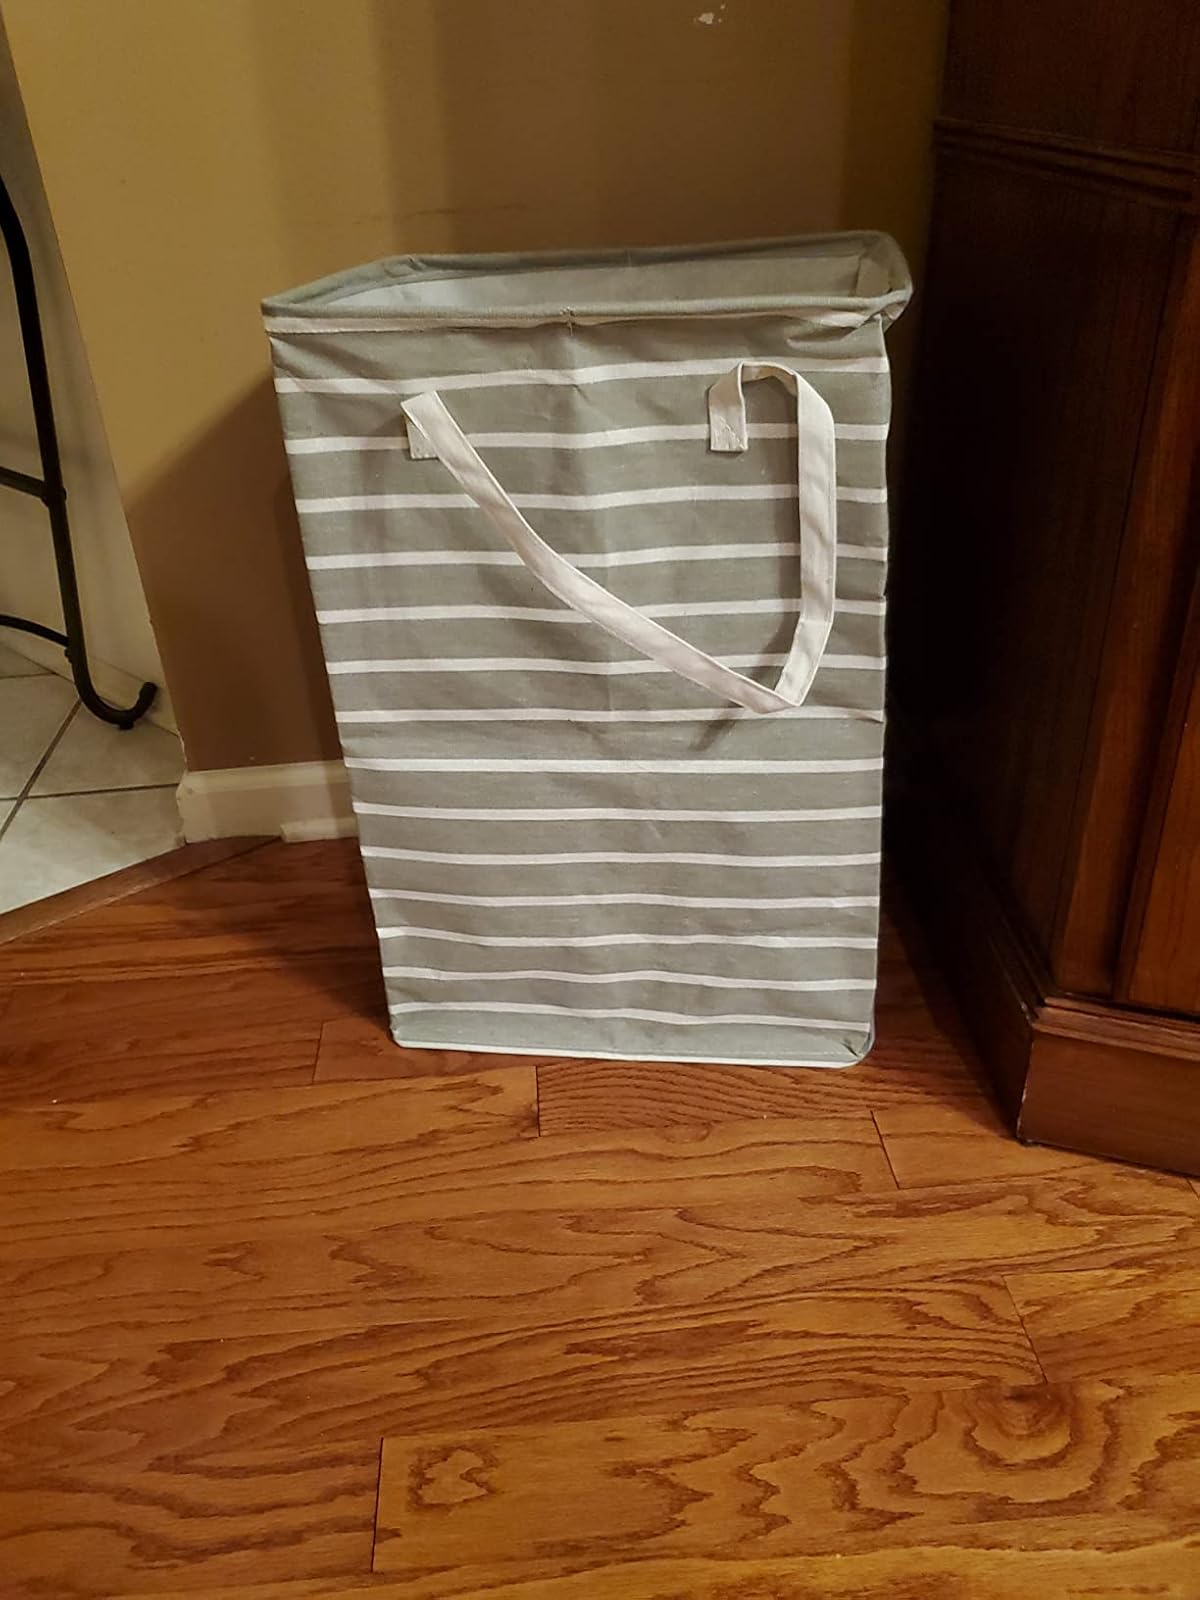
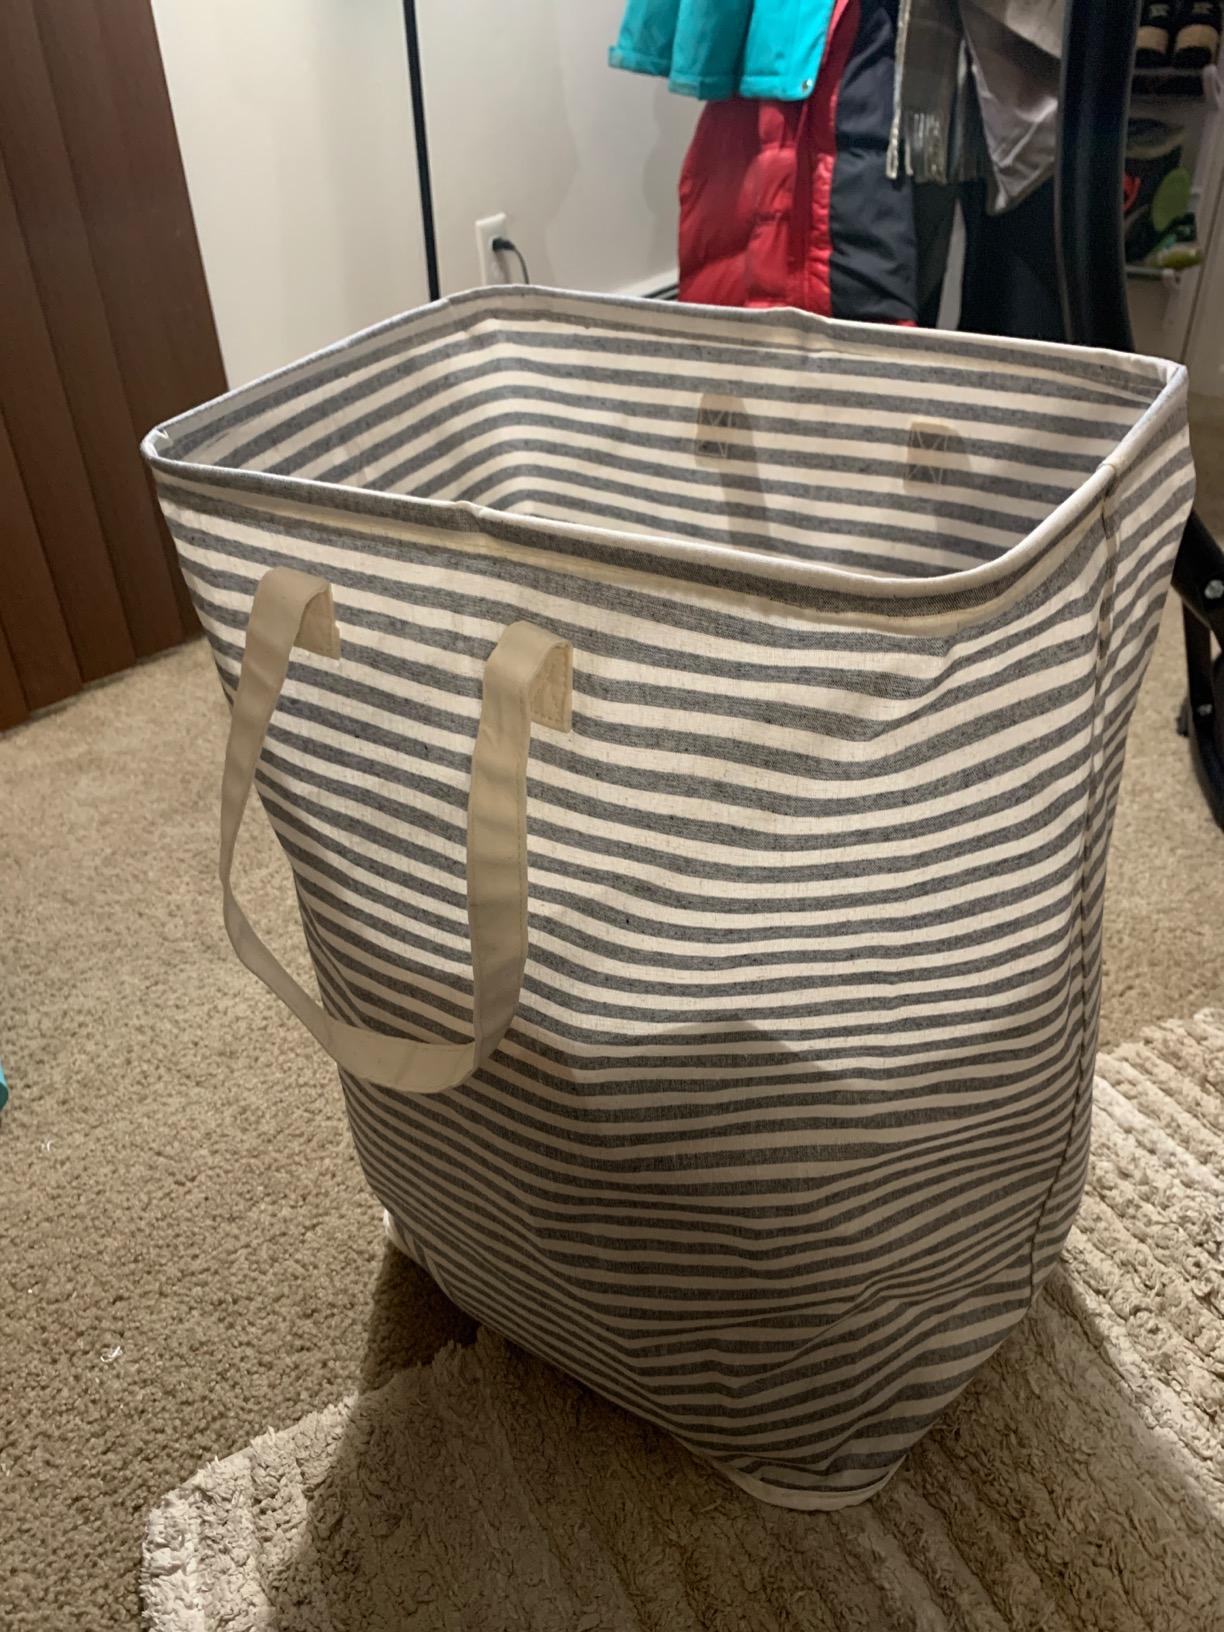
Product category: items_hamper
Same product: no